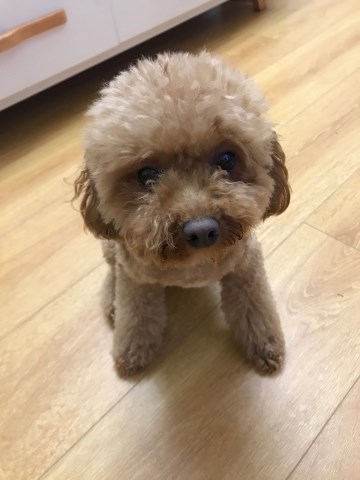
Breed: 7449-n000128-teddy